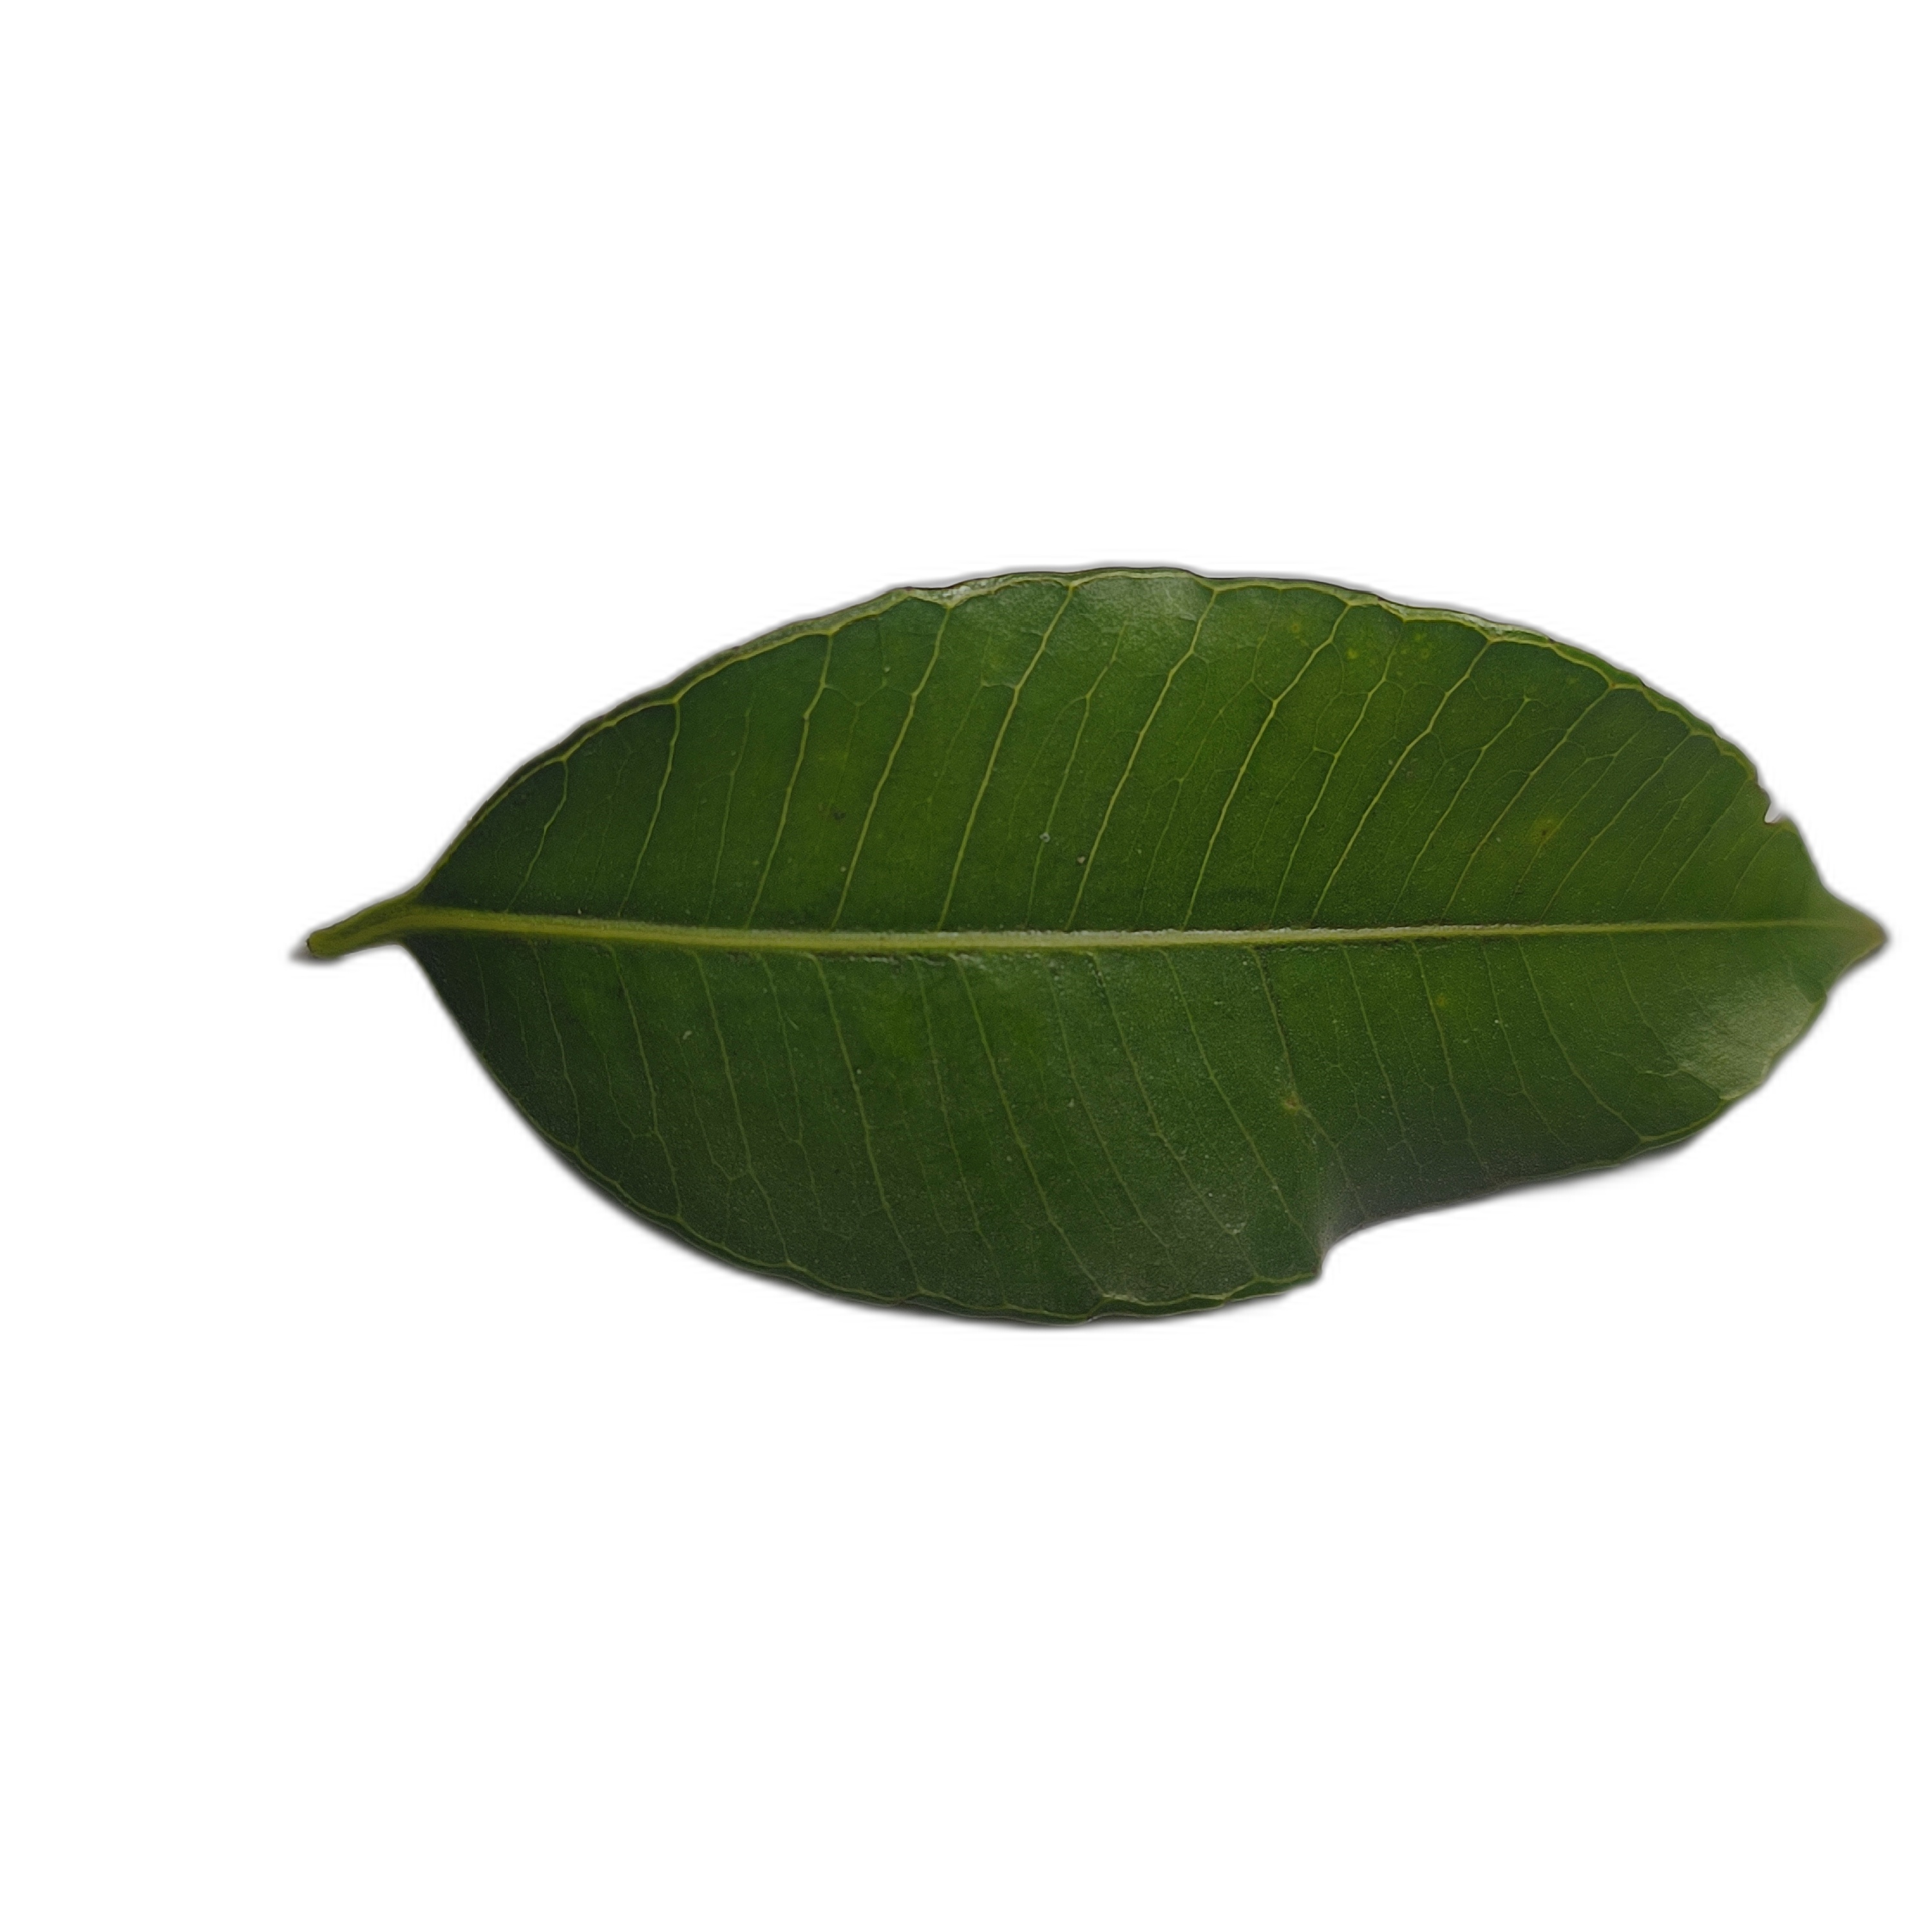
Label: healthy